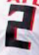
Number: 2